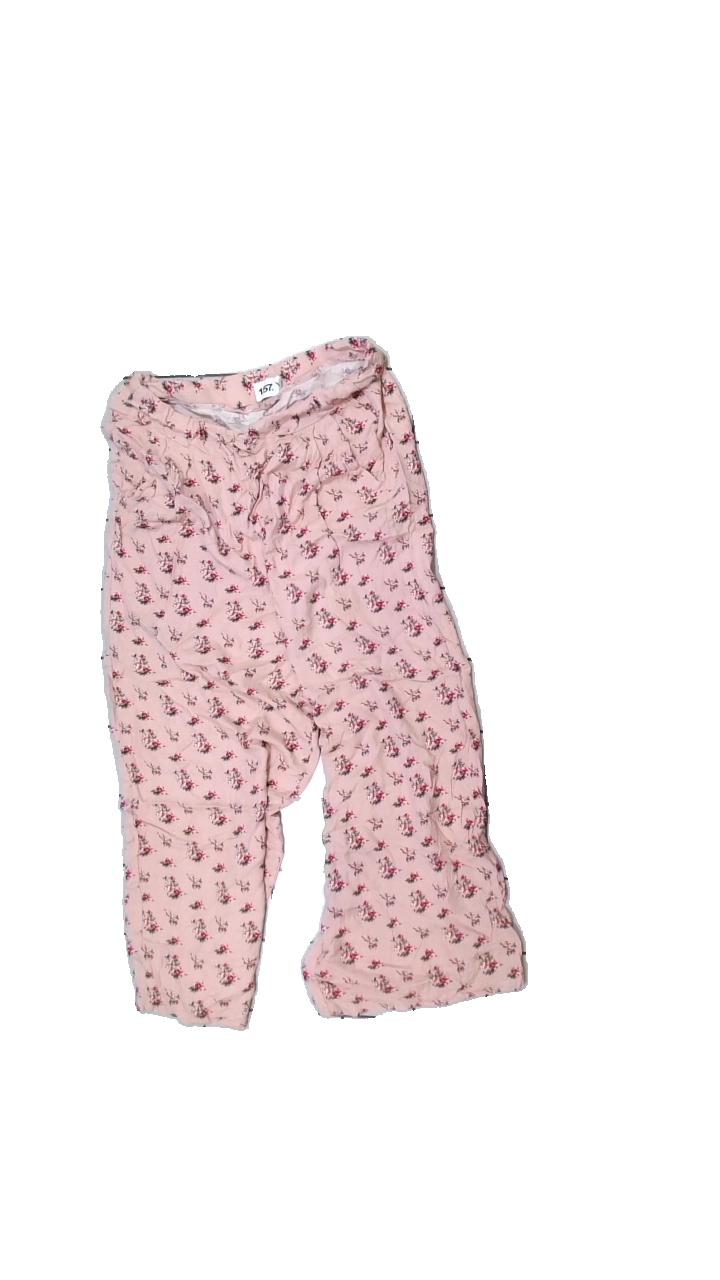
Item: Trousers (Ladies)
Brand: Lager 157
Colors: Pink, Green, Red
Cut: Regular, Loose
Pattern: Floral print
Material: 100% viscose
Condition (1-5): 2
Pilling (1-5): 4
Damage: warped waistband
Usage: Reuse
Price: <50